The Best FIFA Football Awards 2022

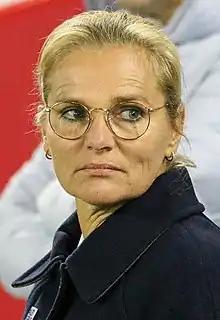
Sarina Wiegman

Six coaches were initially shortlisted on 12 January 2023. The three finalists were revealed on 9 February 2023.